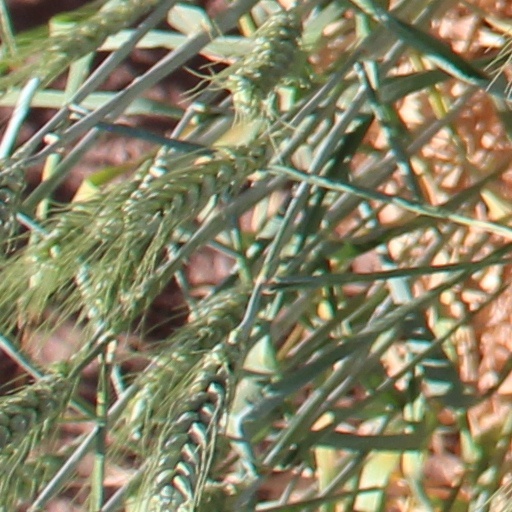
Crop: wheat